Mon Laferte

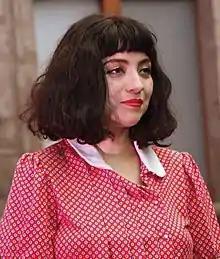
Mon Laferte in 2020

Norma Monserrat Bustamante Laferte (born 2 May 1983) better known as Mon Laferte, is a Chilean and Mexican musician, singer, songwriter and painter. Her musical style is diverse, spanning across different genres such as pop, rock, bolero, cumbia, and salsa, showcasing her versatility and creativity. Throughout the 2010s, she gained widespread recognition for her melodramatic style and "captivating stage persona".